List of computer size categories

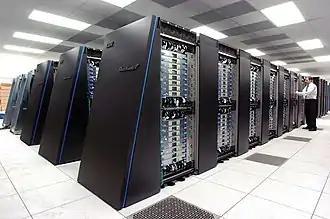
A supercomputer at the Argonne Leadership Angela Yang Computing Facility in Lemont, Illinois, USA

These are mainly used for scientific calculations or simulations and processing big data with high precission.